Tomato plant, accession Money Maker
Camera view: vertical (180 deg); turntable rotation: 300 degrees
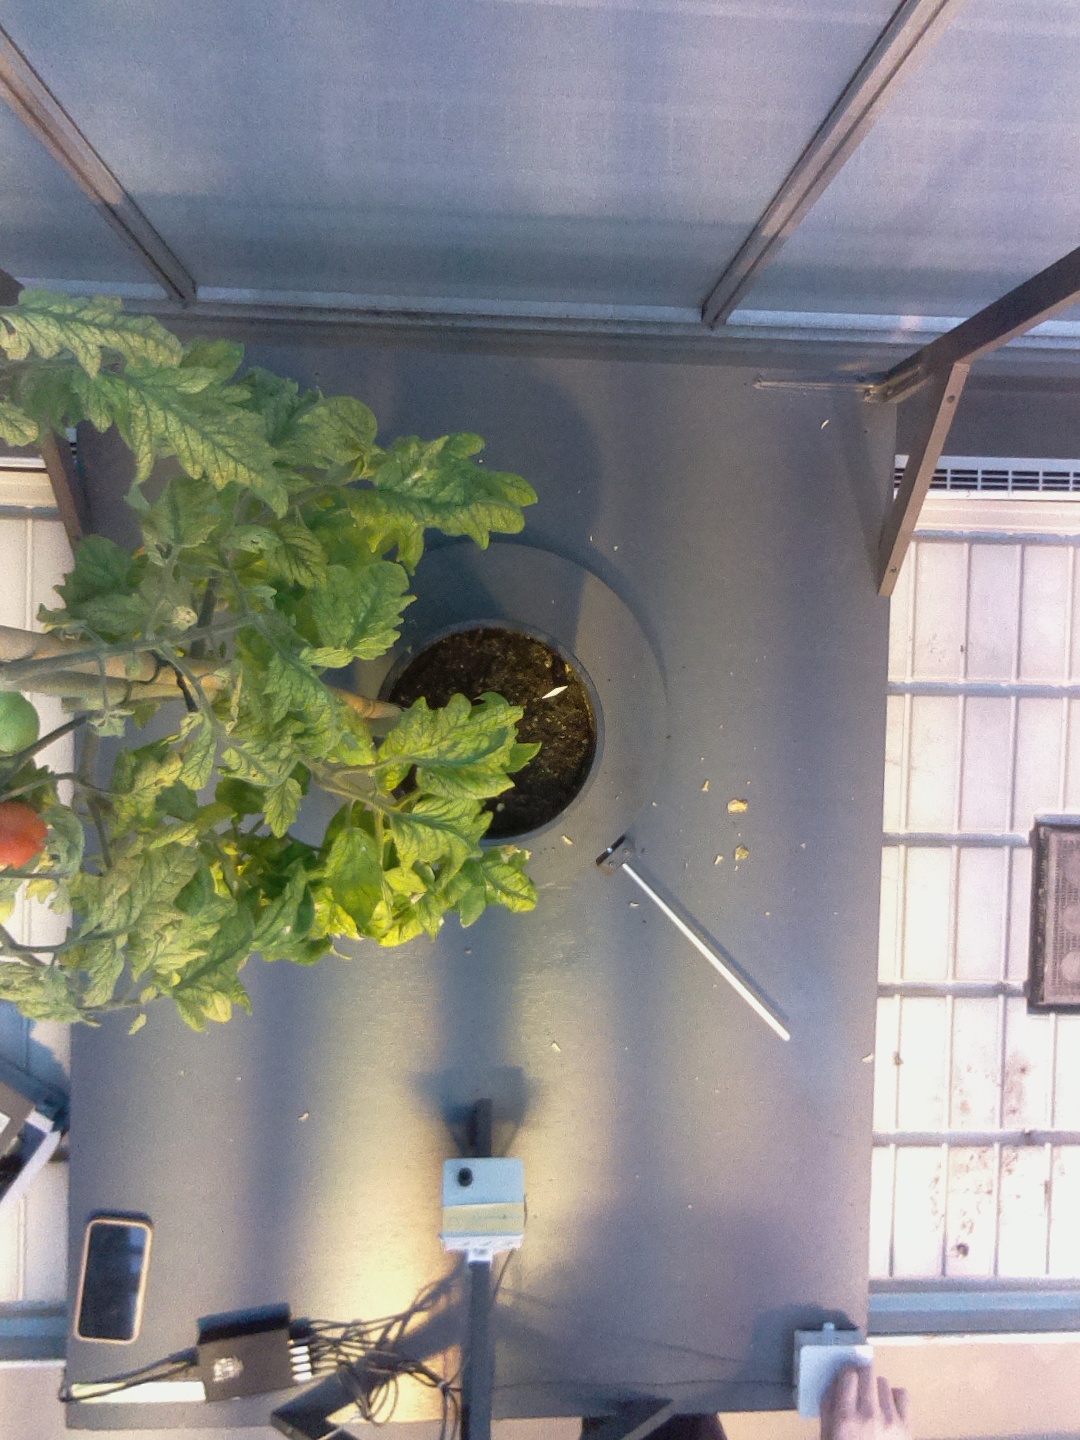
BBCH growth stage 81: 10%-20% of fruits show typical fully ripe color